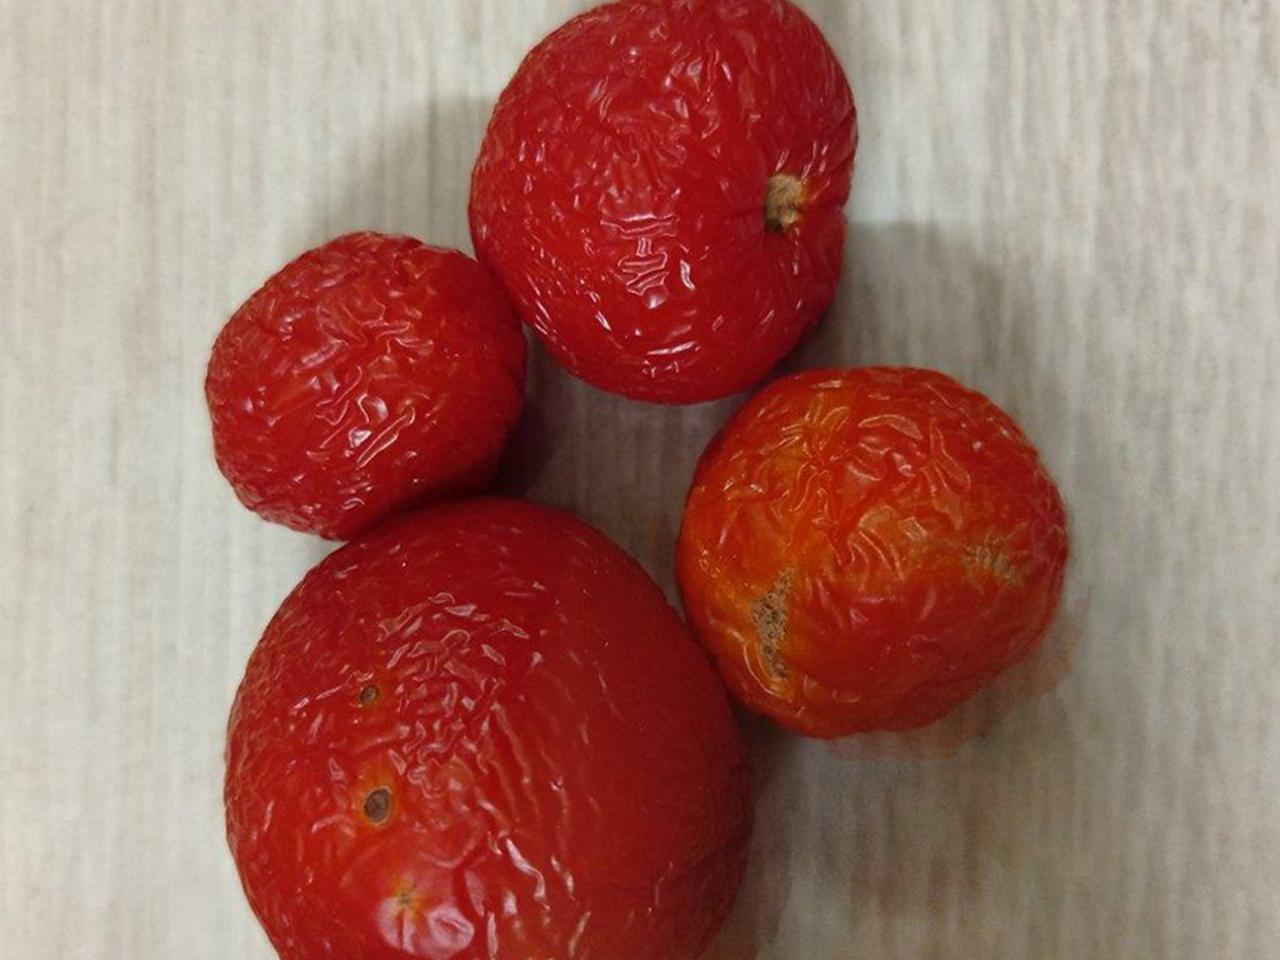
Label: Rotten